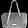
Label: Bag